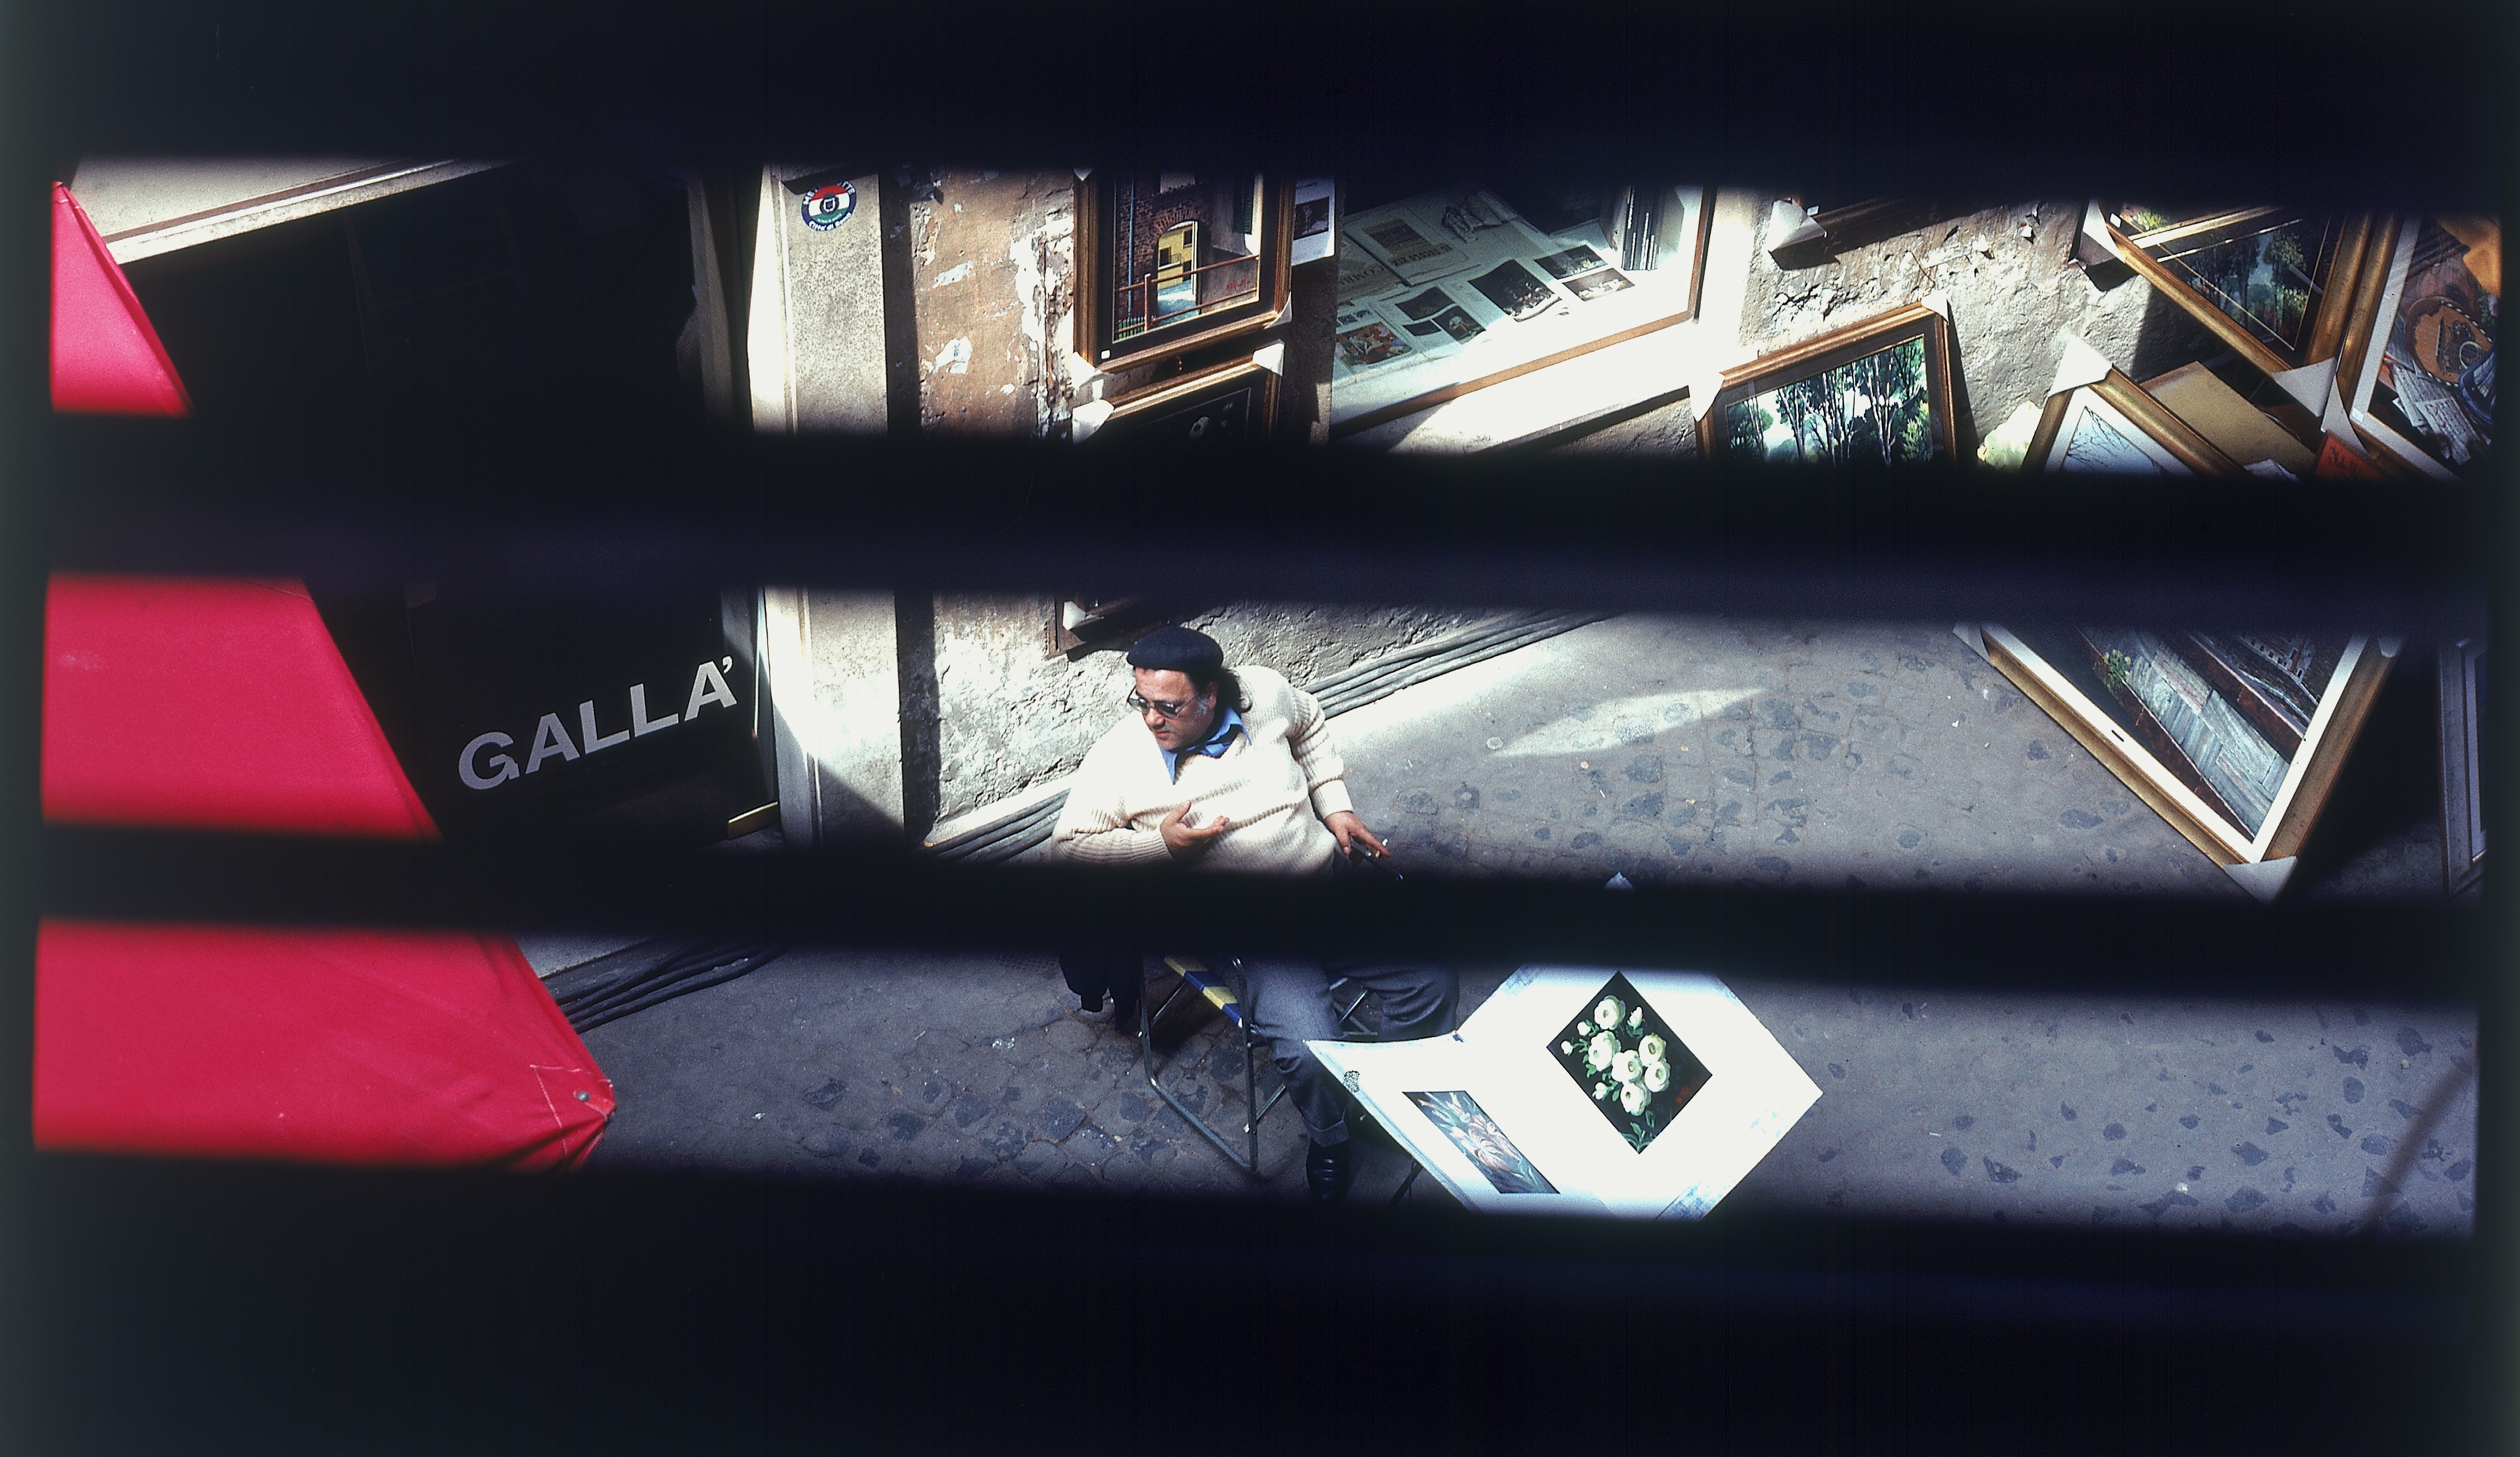
vehicle, black, automotive exterior